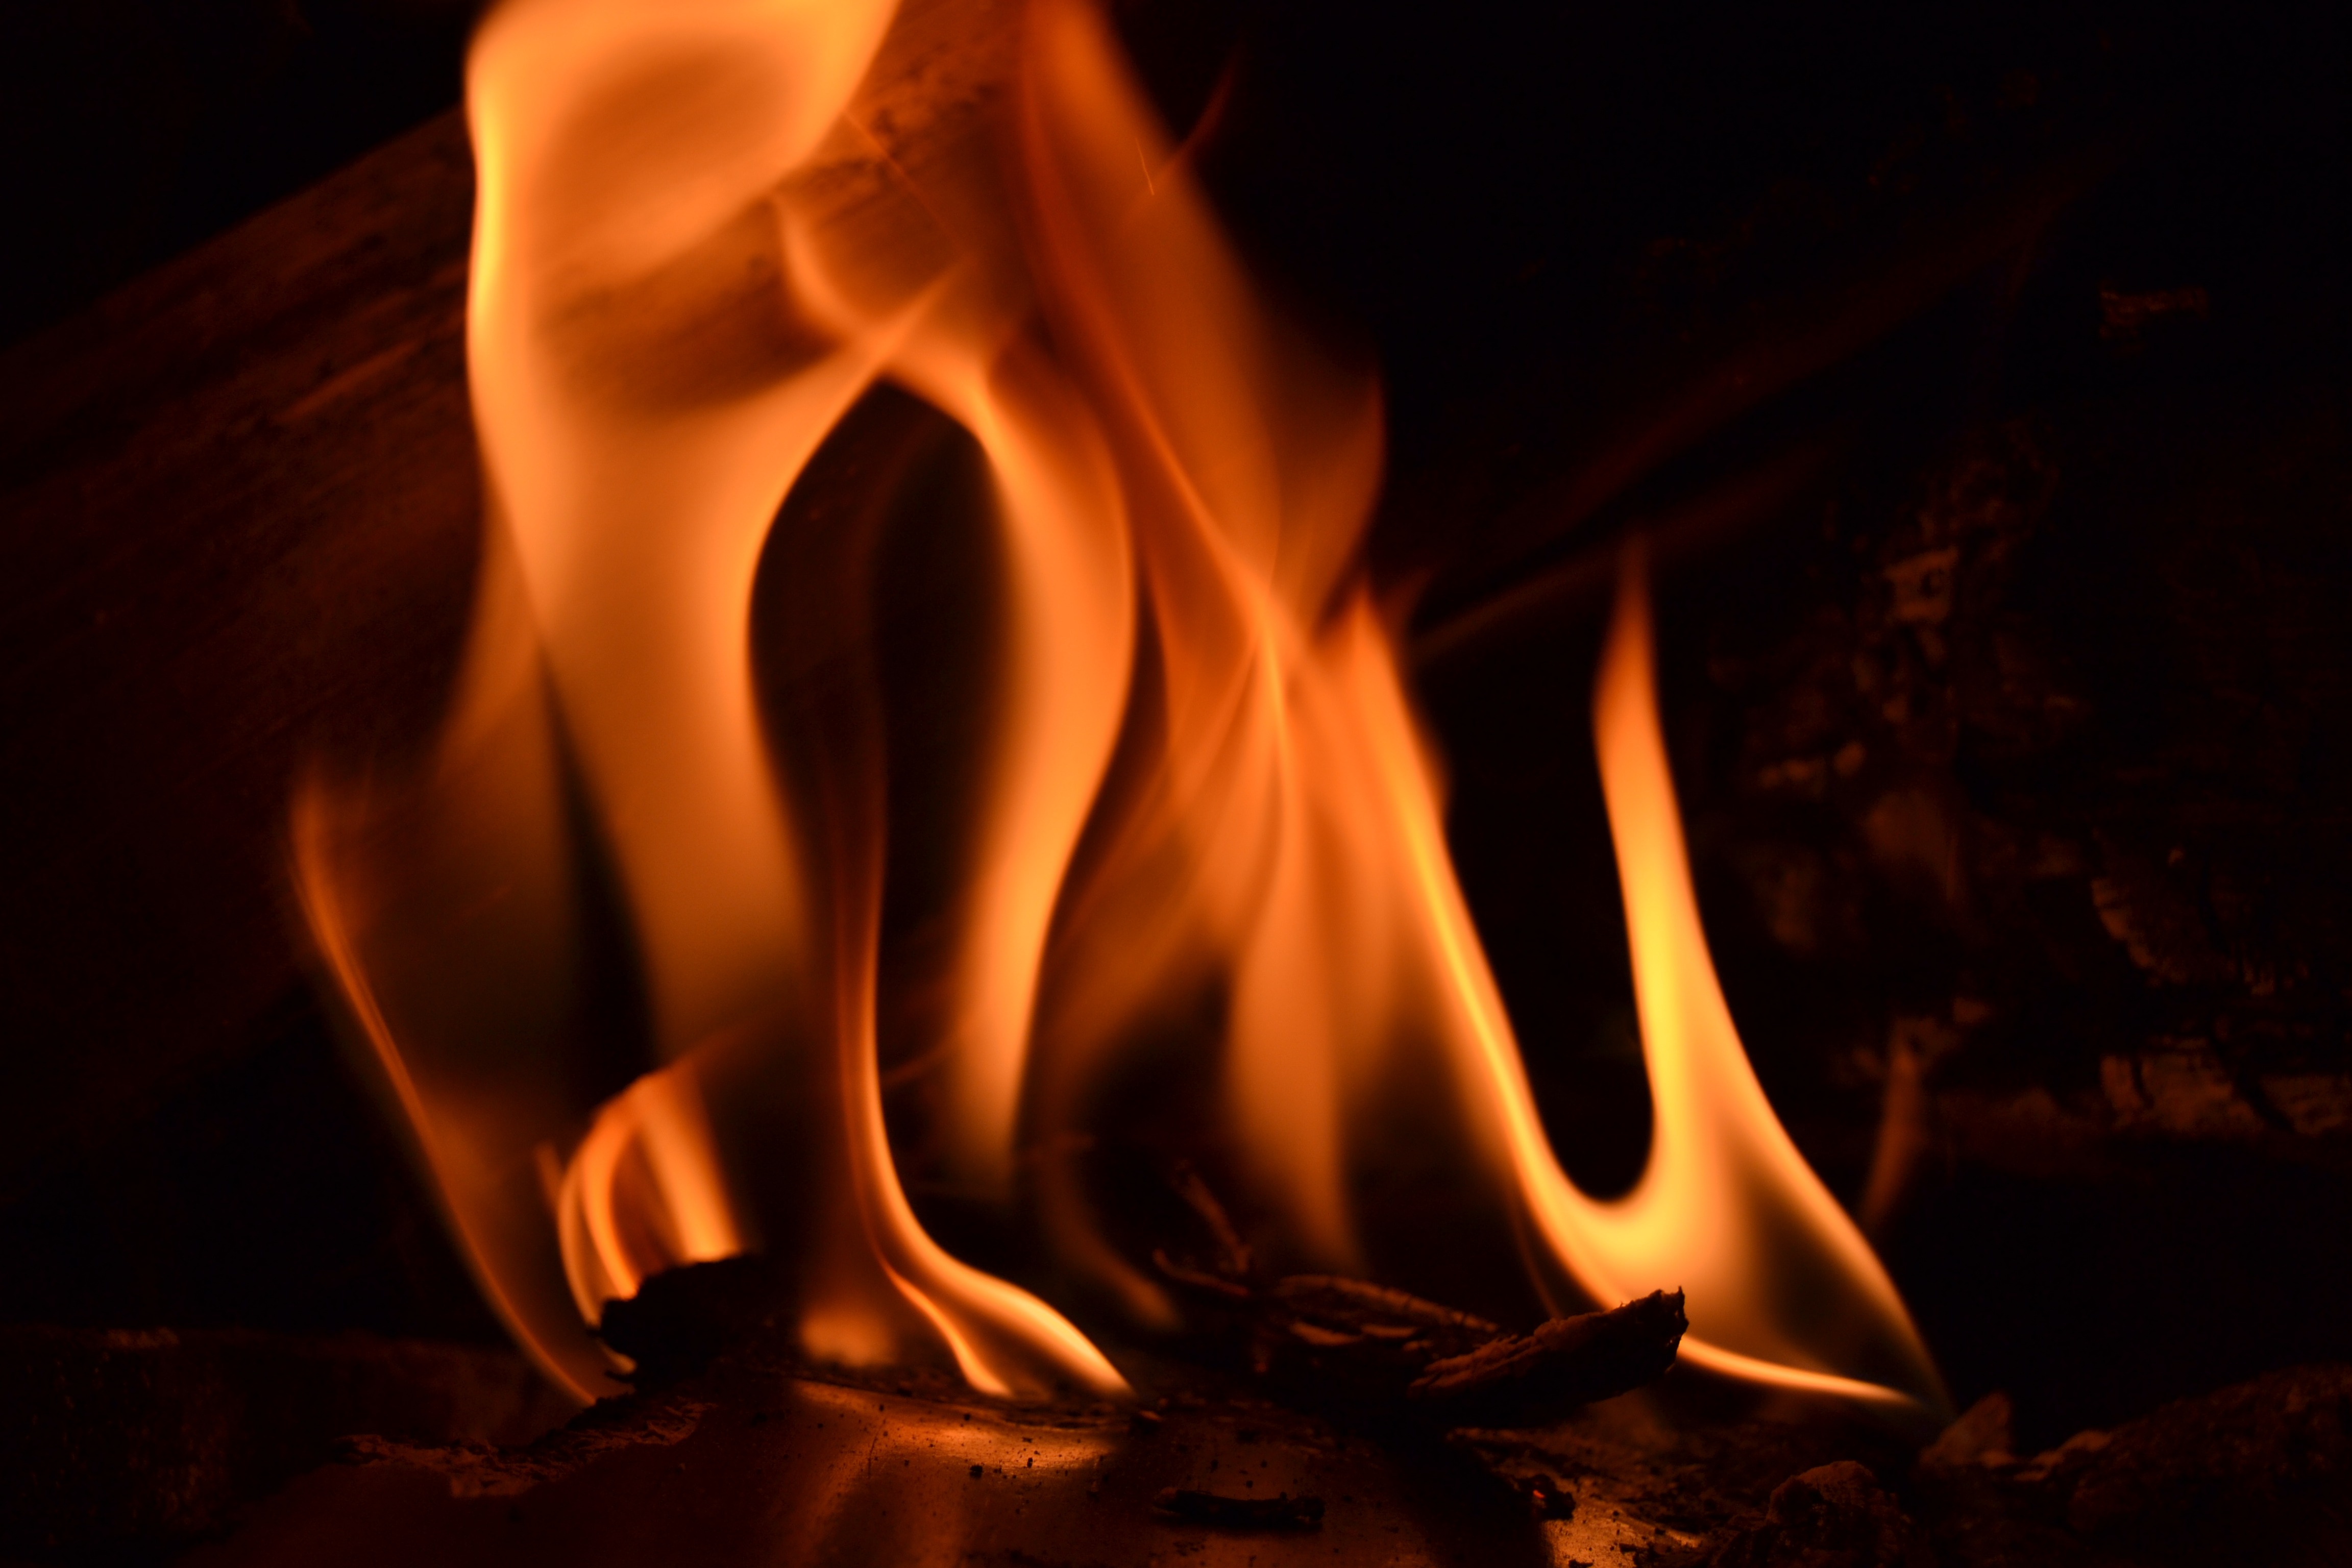
night, flame, fire, fireplace, darkness, campfire, flames